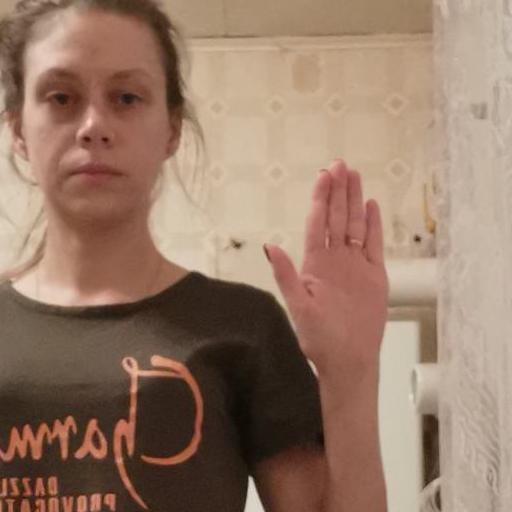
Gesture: stop